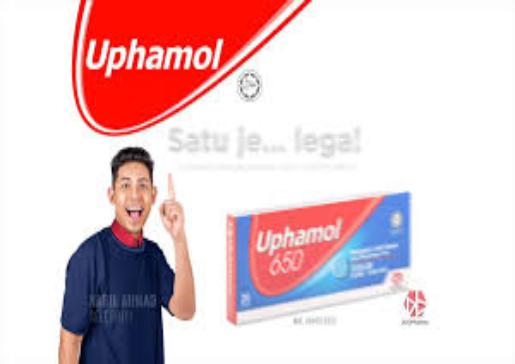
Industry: Medical